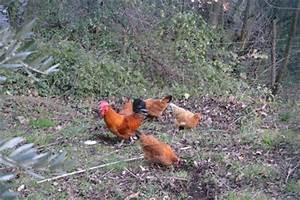
Label: gallina